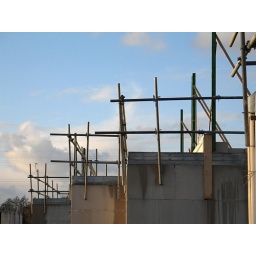
A new house is being built for friends. Just looking around the building site. Sleeping rooms.